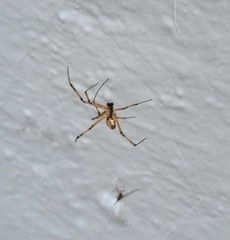
Species: Lactrodectus_hesperus